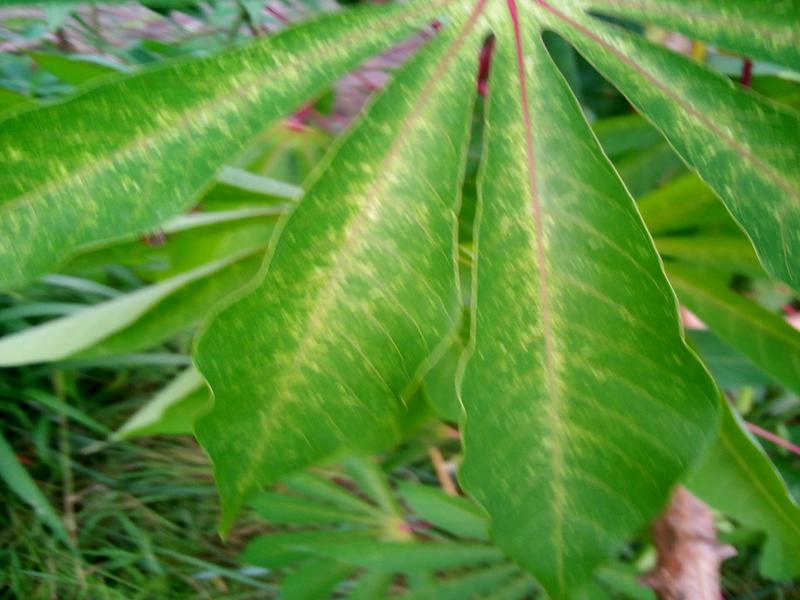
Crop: cassava
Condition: green_mottle